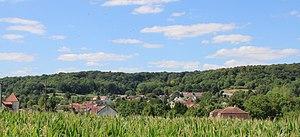
Panorama du village
Grandrû est une commune française située dans le département de l'Oise en région Hauts-de-France.